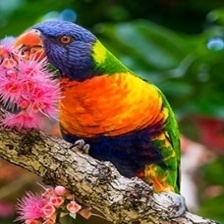
Species: RAINBOW LORIKEET
Scientific name: TRICHOGLOSSUS MOLUCCANUS
ImageNet parent category: lorikeet